Thames Haven railway station

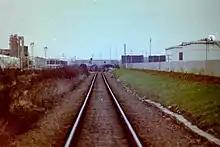
Thames Haven Branch looking East 1981

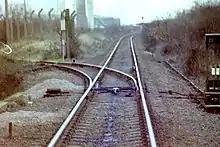
Thames Haven Branch looking West 1981

The principal use of the Thames Haven Branch (Engineer's Line Reference THN) is for freight. The branch formerly served the Shell Haven refinery and the Coryton oil refinery transporting petroleum products from the refineries in rail tank wagons. Liquefied ammonia was also transported from the Shell Haven site, and to the Fisons Ltd works at Stanford-le-Hope for the manufacture of nitric acid and ammonium nitrate fertiliser (since closed). The export of ammonia from Shell Haven ceased in 1980, Shell Haven refinery closed in 1999, and Coryton refinery closed in 2012. The branch formerly had a siding, at from the datum, used by British Dredging, this was out of use by 1997.